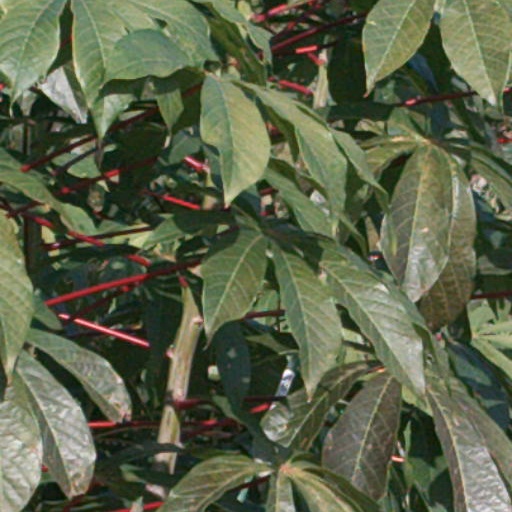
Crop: cassava